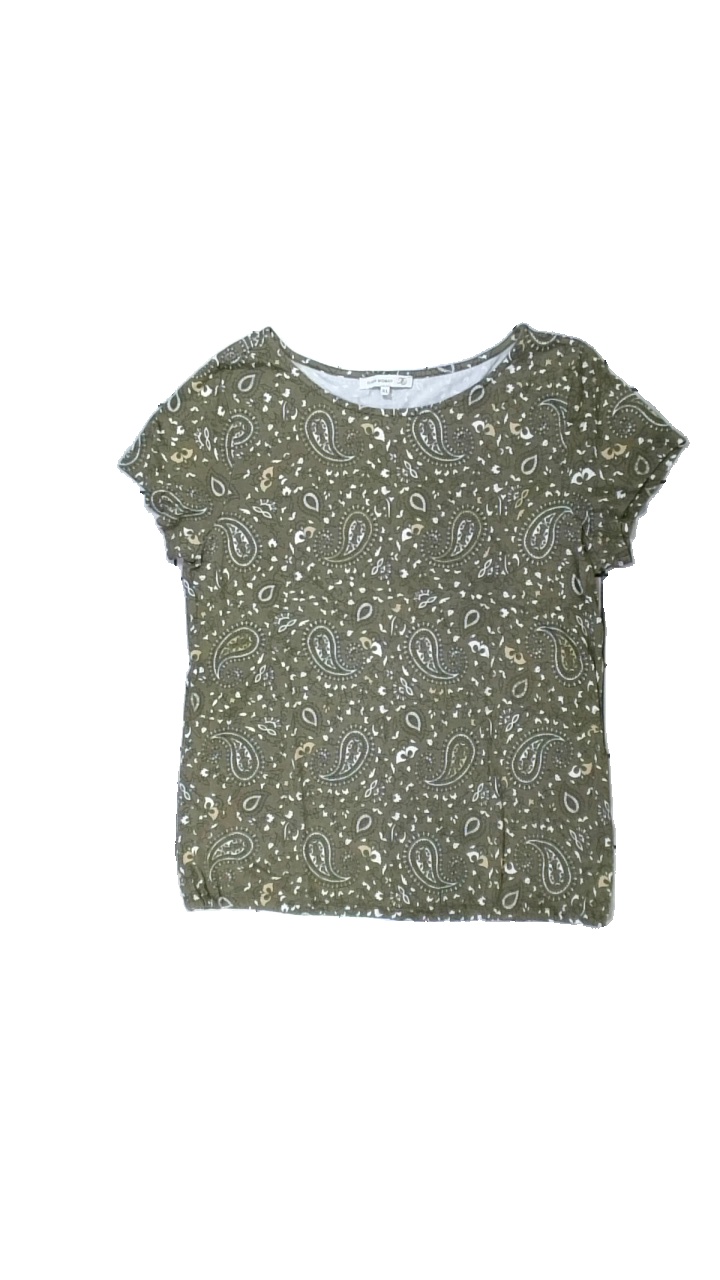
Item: T-shirt (Ladies)
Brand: Flash
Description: grön t-shirt med paisley mönster
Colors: Green, White, Black, Multicolor
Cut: Regular
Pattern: Other
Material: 100% viscose
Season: All
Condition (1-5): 5
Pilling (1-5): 5
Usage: Reuse
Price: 50-100